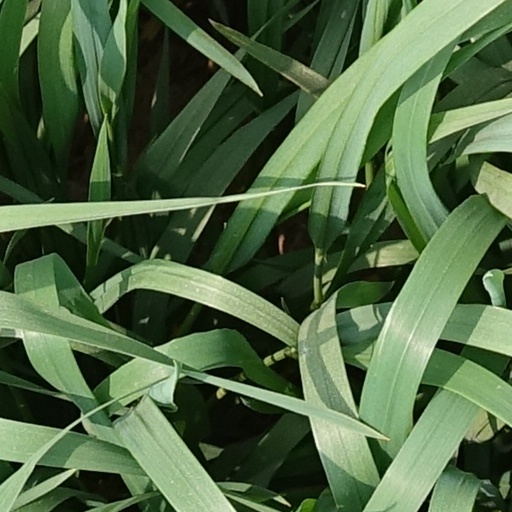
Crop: wheat